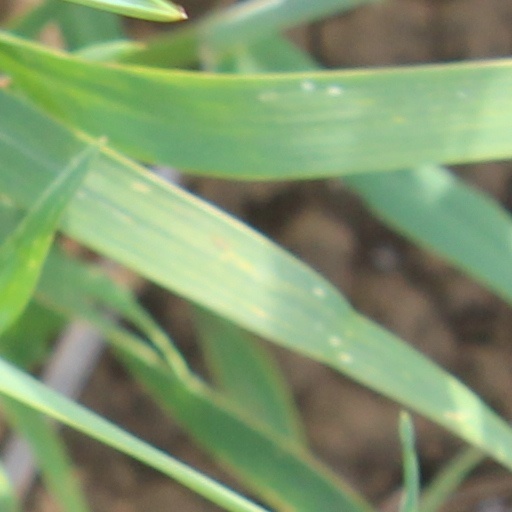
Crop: wheat